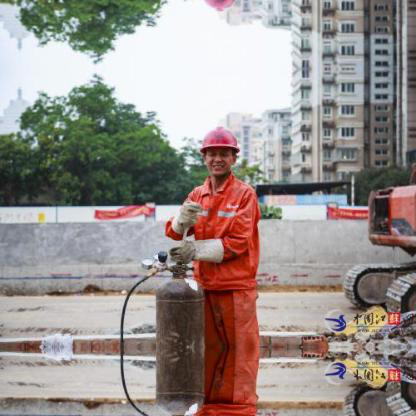
Objects in the image:
label: helmet
label: helmet